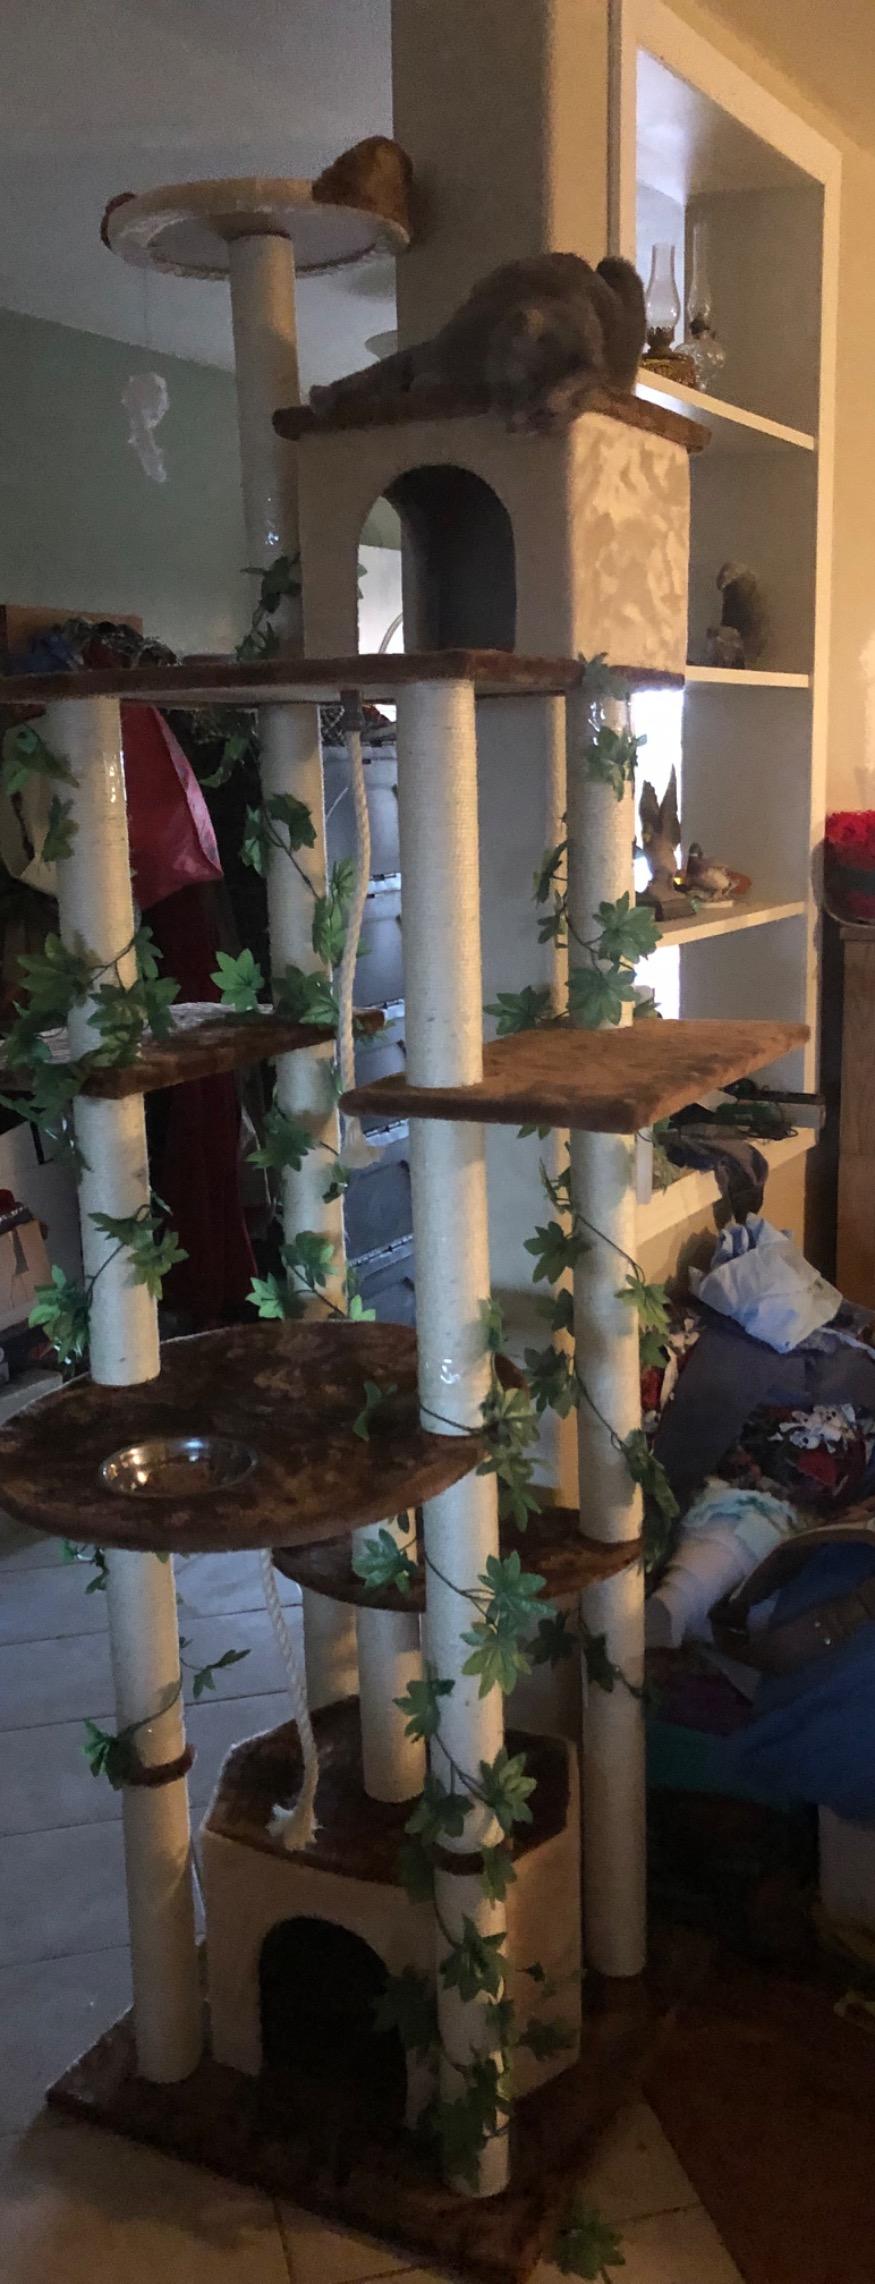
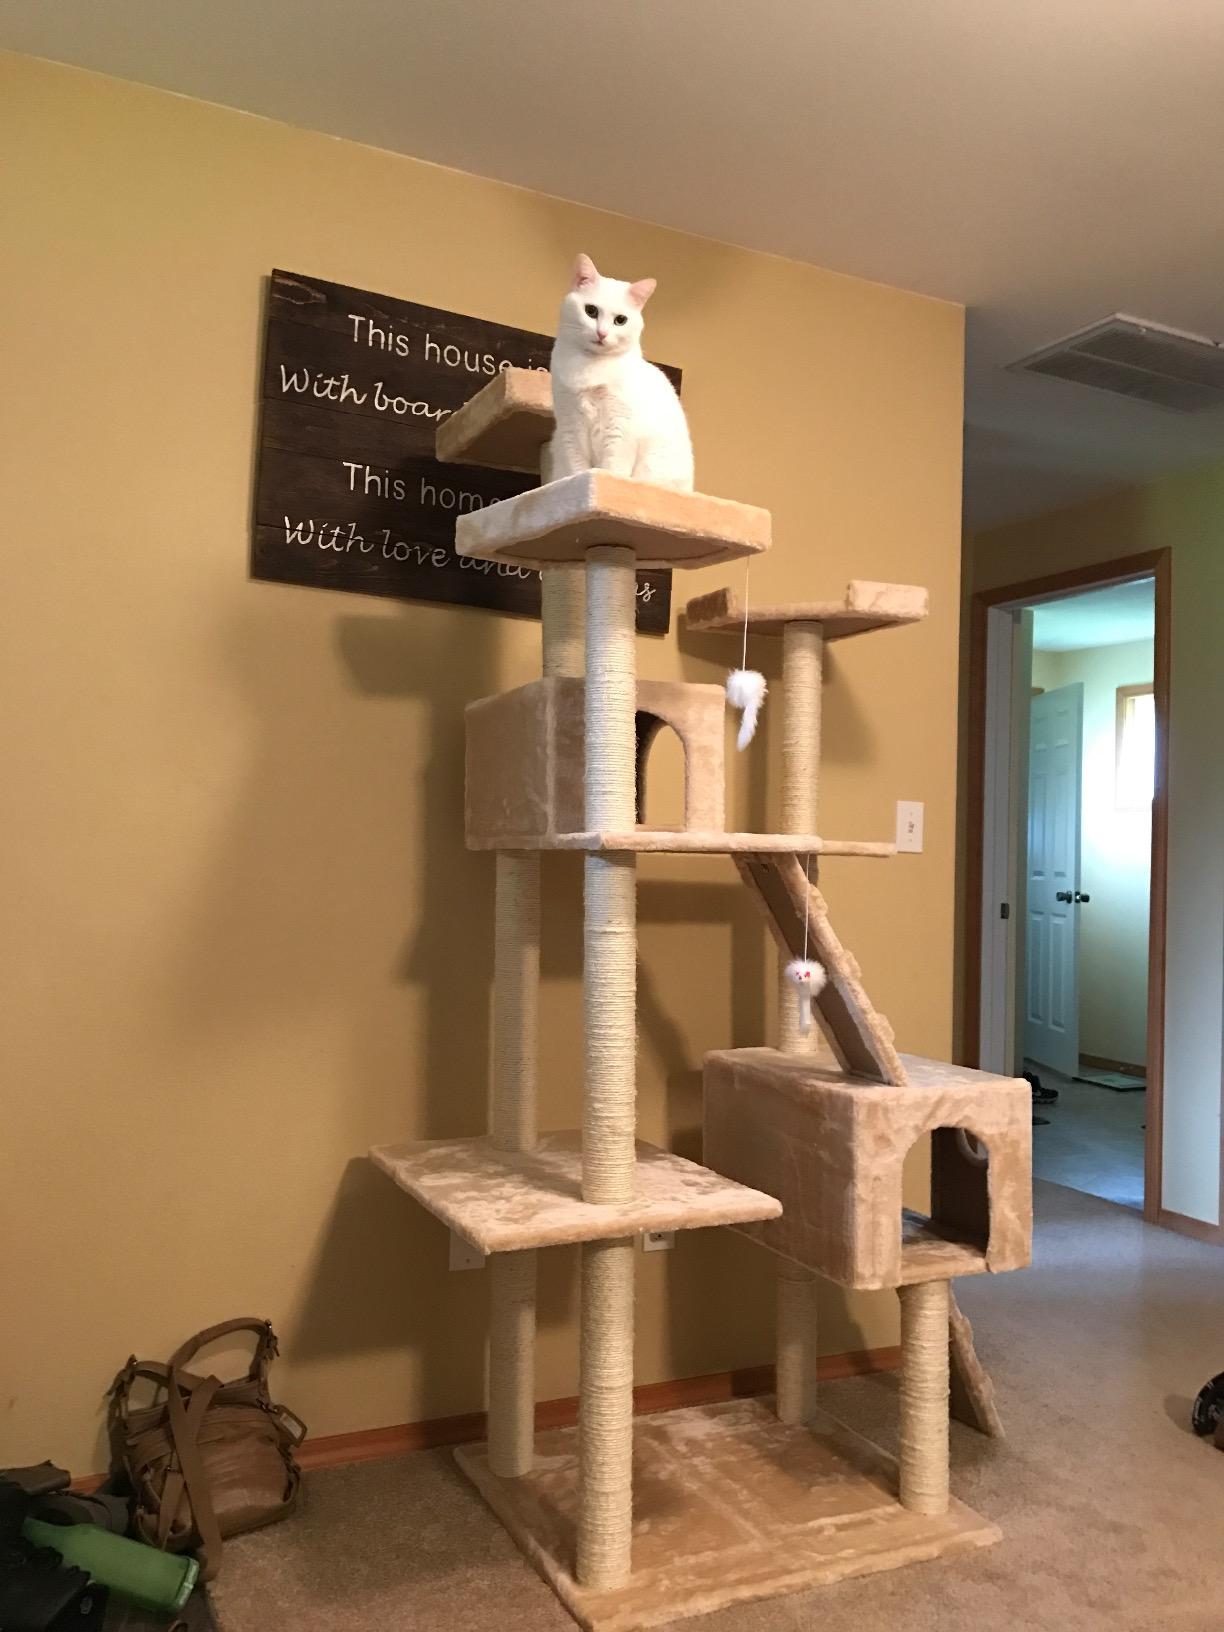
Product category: items_cat tree
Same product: no